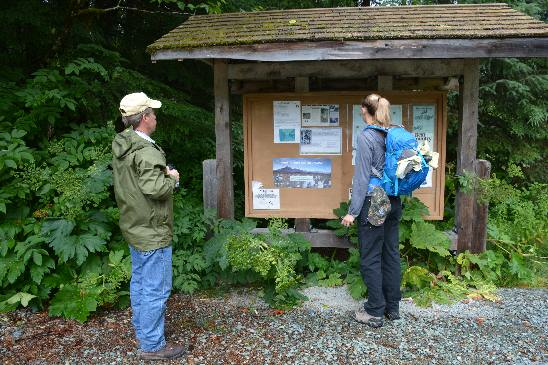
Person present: Yes